Royal Monmouthshire Royal Engineers

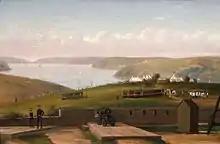
The Royal Monmouthshire Light Infantry in 1855 at Pembroke Dock.

The regiment was formed as a "posse comitatus" in 1539 during the reign of by King Henry VIII; it went on to become a trained band and then a militia unit in 1660. It is unique in having the word 'Royal' appear twice in its name. It gained the first Royal in 1804 when it was the Monmouth and Brecon Militia. The second was acquired in 1896 when the regiment was retitled.